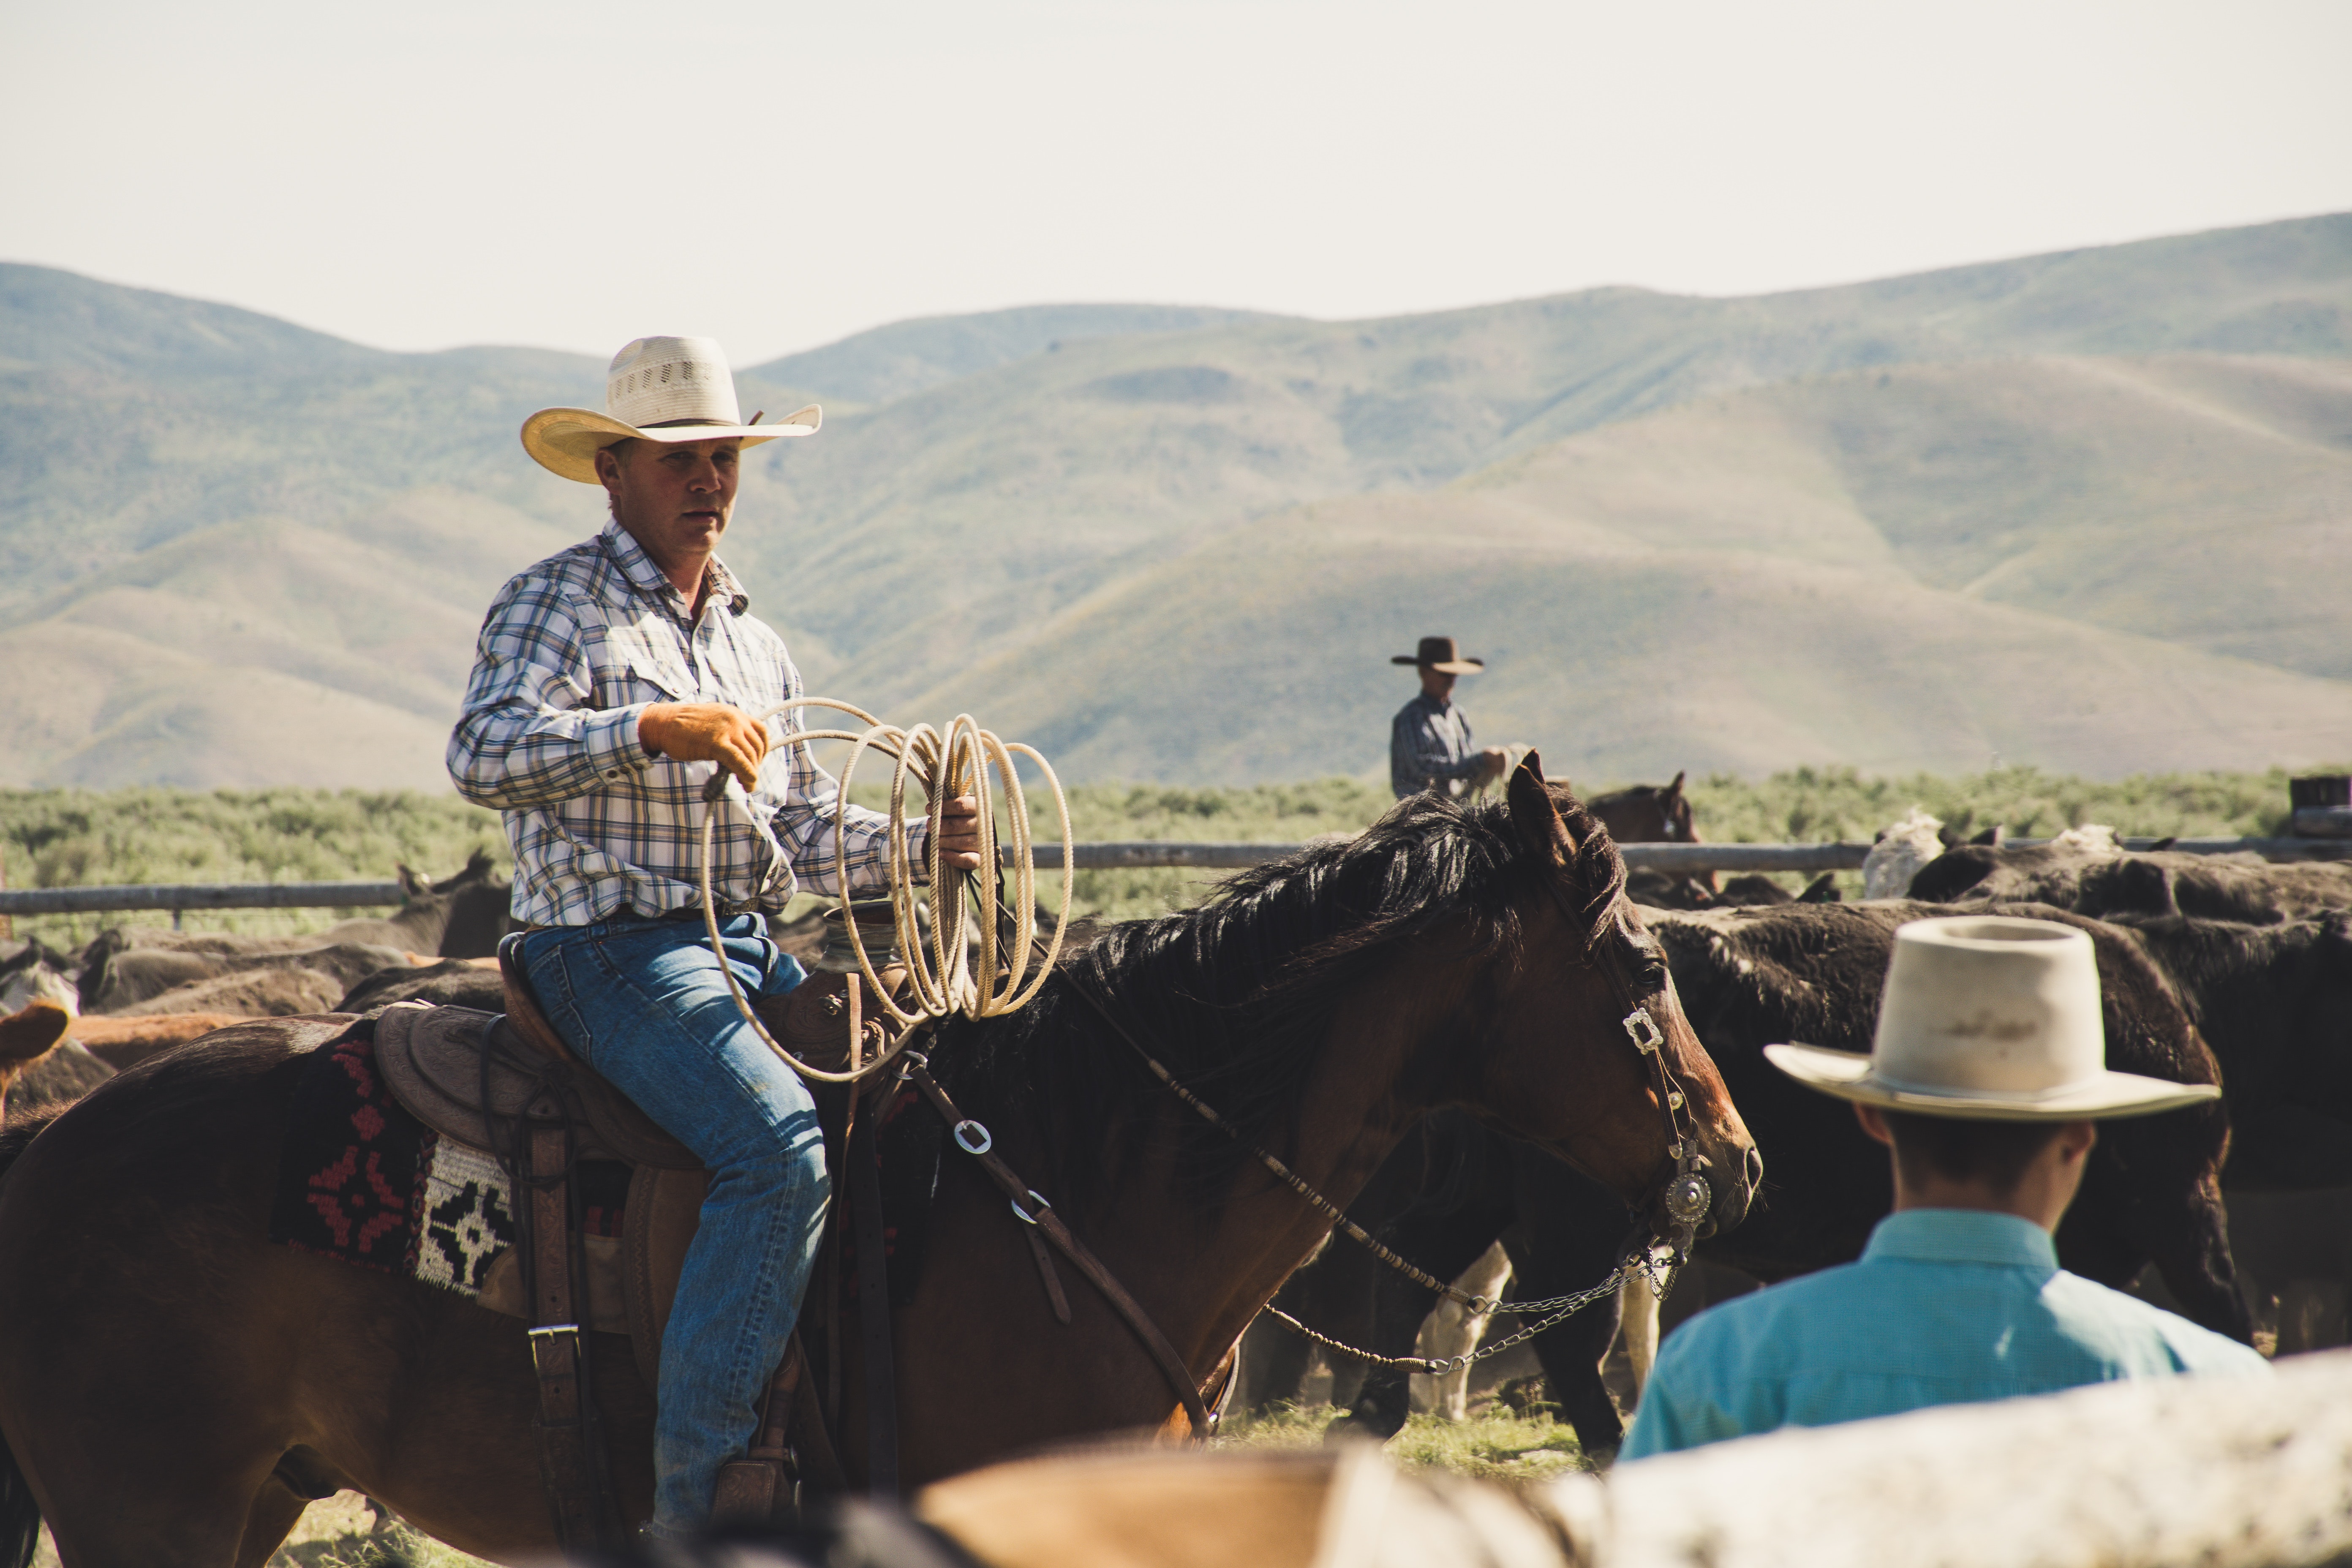
ranch, wrangler, drover, pack animal, landscape, working animal, rural area, cowboy hat, bovine, headgear, tourism, hat, fashion accessory, rein